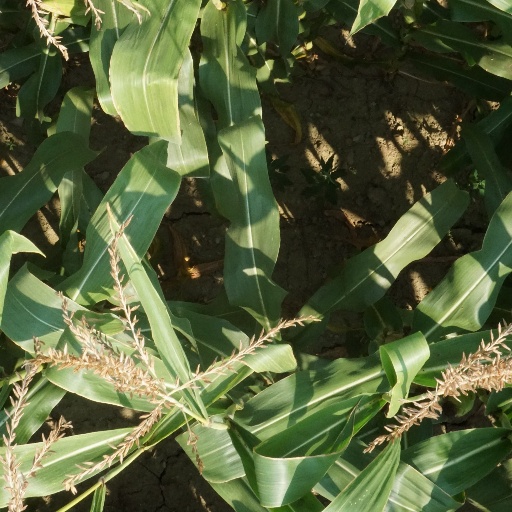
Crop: maize; corn